Ariadna Tyrkova-Williams

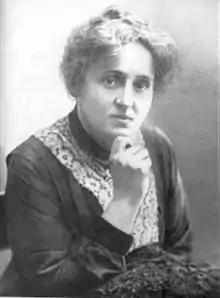
Historical photo of Tyrkova-Williams

Ariadna Vladimirovna Tyrkova-Williams (November 13, 1869, Saint Petersburg – January 12, 1962, Washington, DC; Ariadna Borman during the first marriage) was a liberal politician, journalist, writer and feminist in Russia during the revolutionary period until 1920. Afterwards, she lived as a writer in Britain (1920–1951) and the United States (1951–1962).